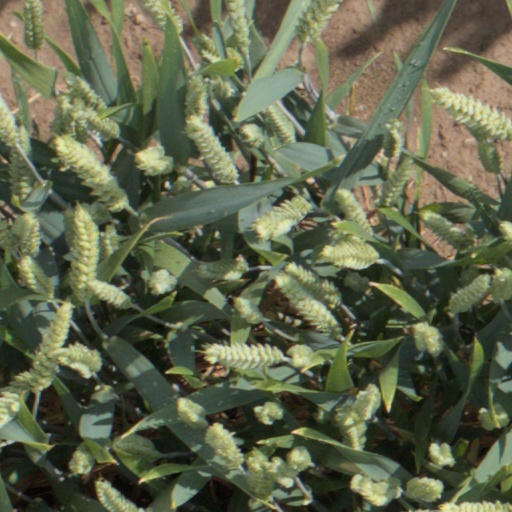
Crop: wheat